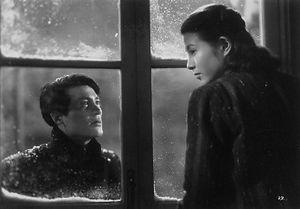
Yoshiko Kuga est une actrice japonaise née le 21 janvier 1931.
Eiji Okada, né le 13 juin 1920 à Chōshi et mort le 14 septembre 1995 à Tokyo, est un acteur japonais.